Cristian García (Spanish footballer)

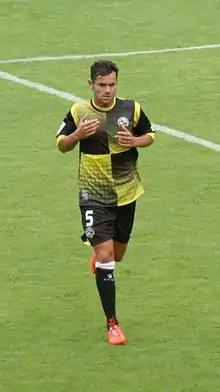
Cristian as a Sabadell player (2014)

Cristian García Ramos (born 21 December 1981), known simply as Cristian, is a Spanish former professional footballer who played as a right-back, currently manager of San Cristóbal.